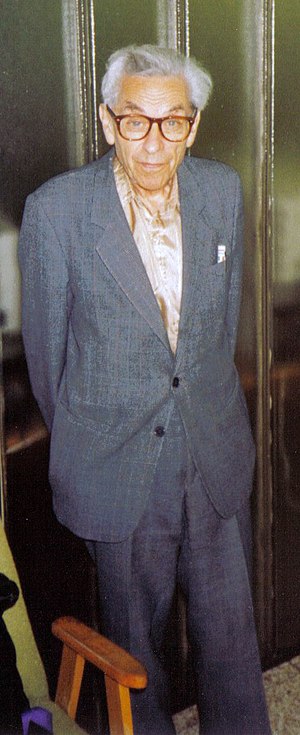
Paul Erdős
Paul Erdős ved et elevseminar i Budapest (efterår 1992)
Paul Erdős var en ungarsk matematiker. Erdős publicerede flere videnskabelige artikler end nogen anden matematiker i historien, arbejdede med hundreder af samarbejdspartnere. Han arbejdede på problemer inden for kombinatorik, grafteori, talteori, klassisk analyse, approksimationsteori, mængdelære og sandsynlighedsteori. Han er også kendt for sin "legendarisk excentriske" personlighed.